Clark electrode

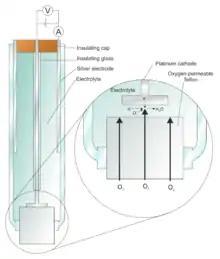
A schematic representation of Clark's 1962 invention, the Oxygen Electrode

The Clark electrode is an electrode that measures ambient oxygen partial pressure in a liquid using a catalytic platinum surface according to the net reaction: